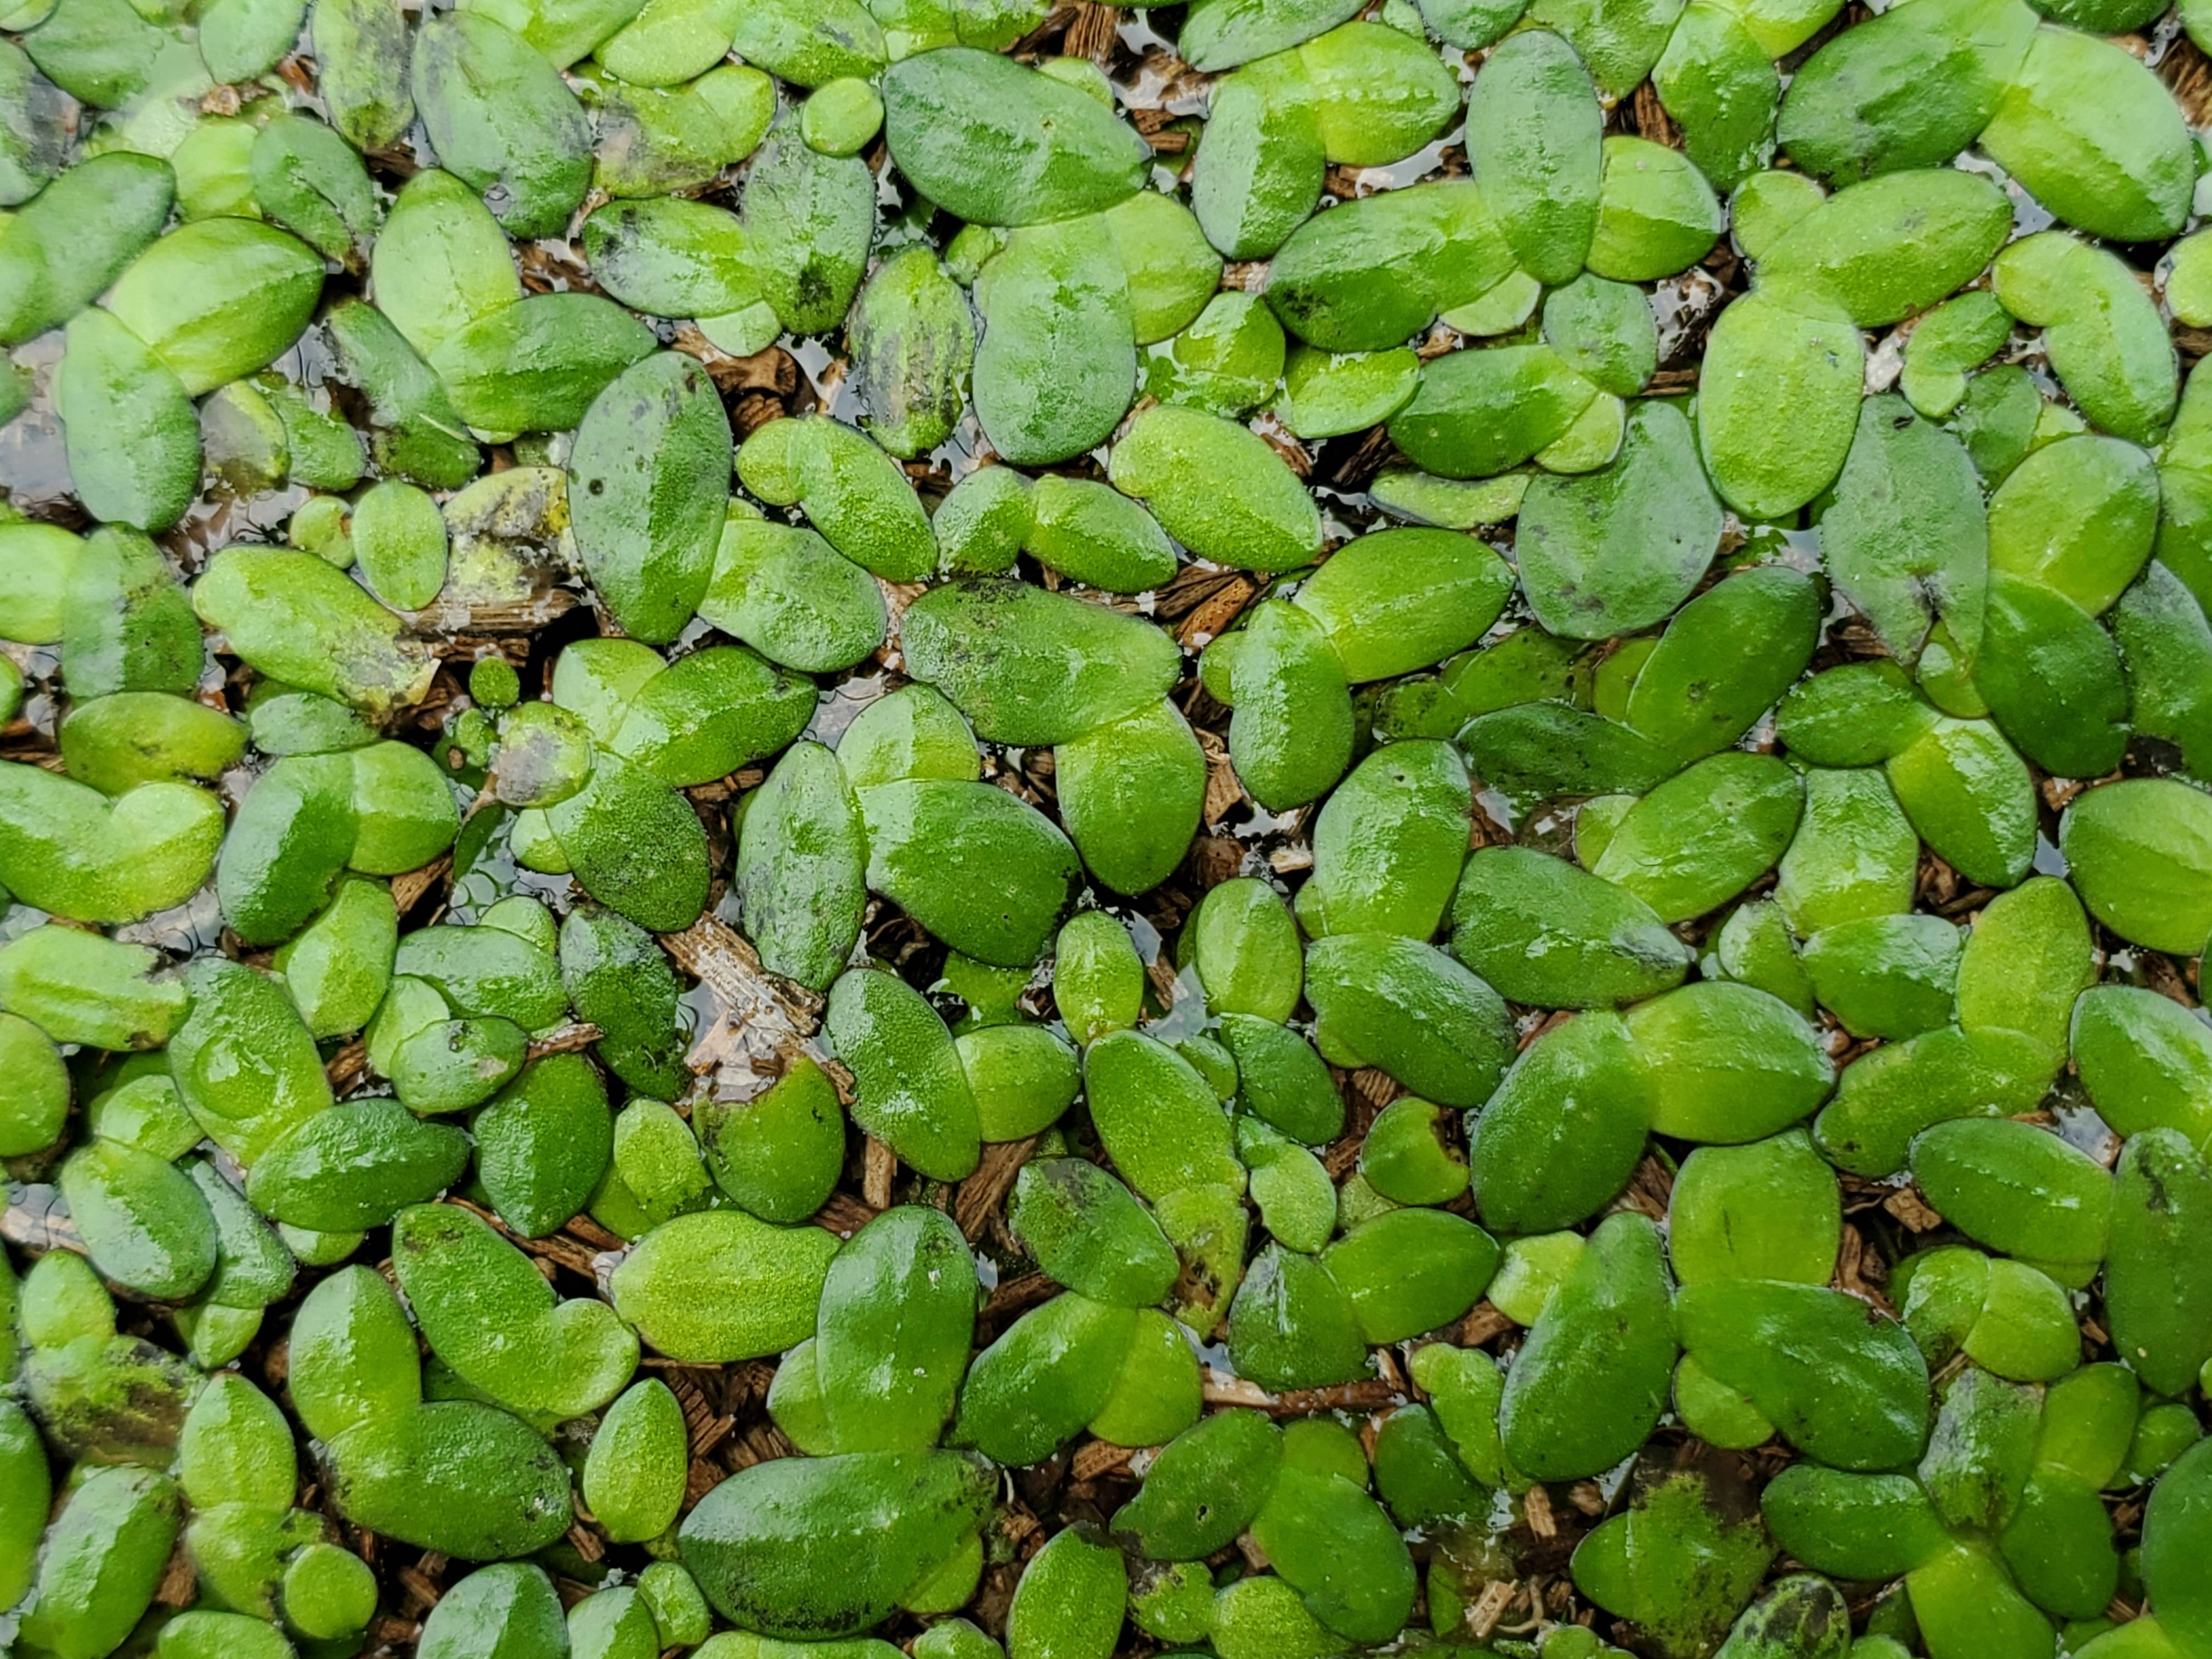
Species: Common Duckweeds (Lemna minor)